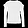
Label: Pullover